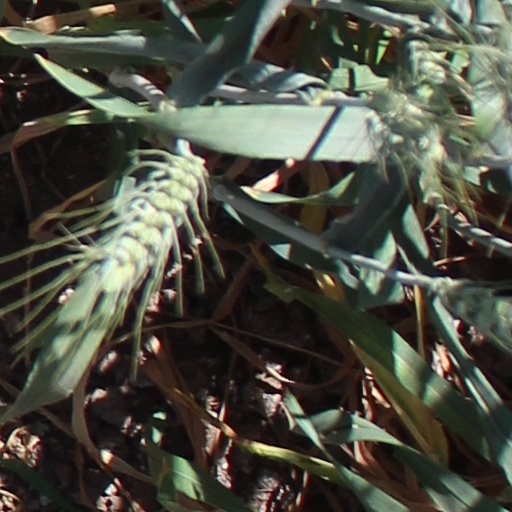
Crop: wheat